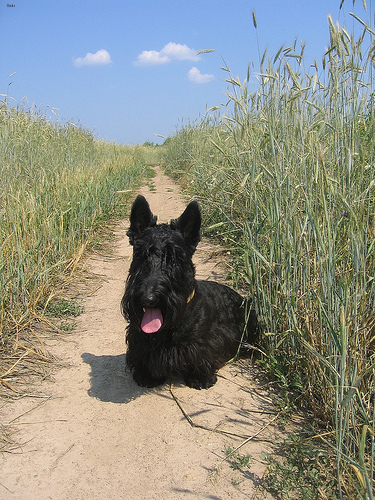
Animal: dog
Breed: scottish_terrier